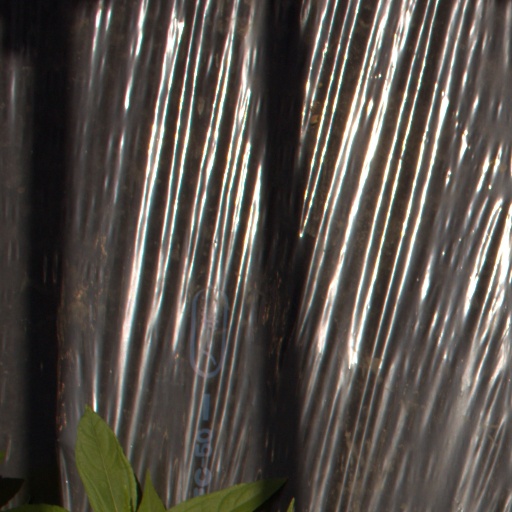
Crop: Jerusalem artichoke